Law Society of Ontario Archives

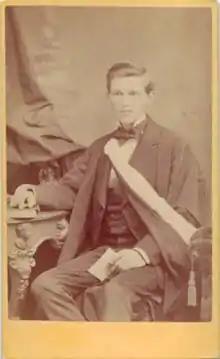
Charles Holman, 1872?

In addition to corporate records, the Archives accepts donations of non-Law Society records significant to the legal history of Ontario. The Archives currently houses records of over 240 organizations and individuals, such as: